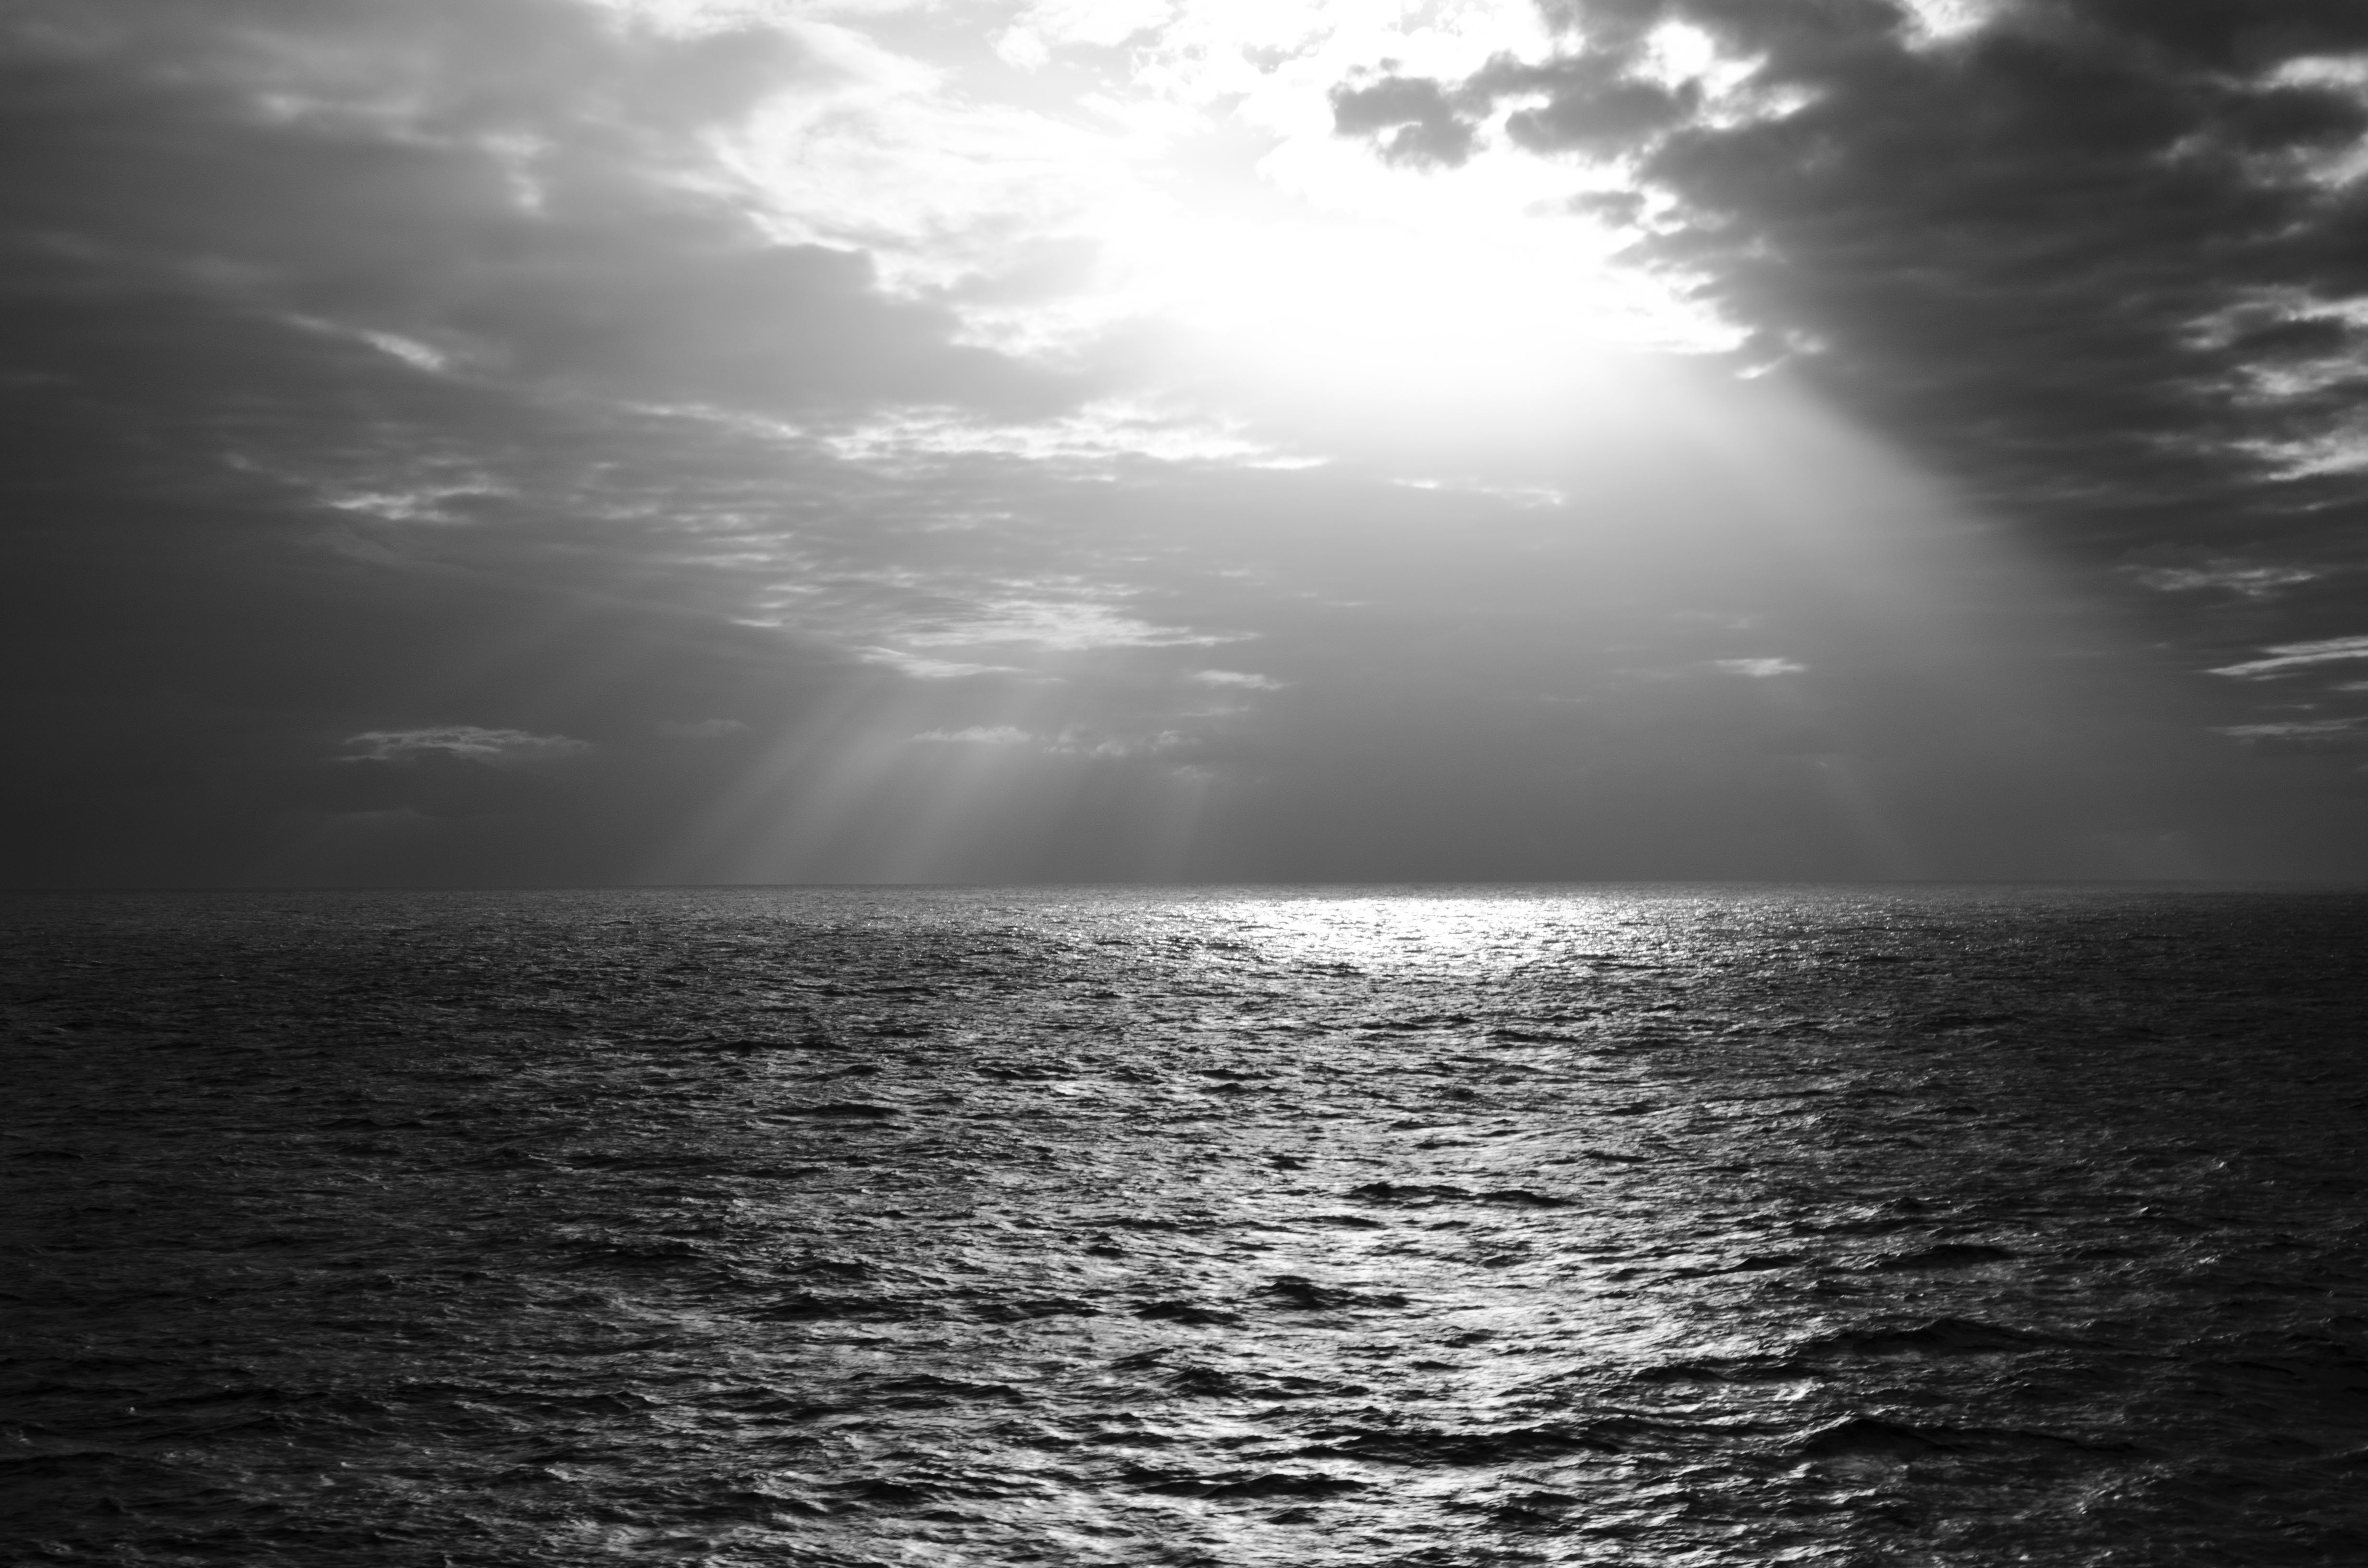
sea, coast, ocean, horizon, light, cloud, black and white, sky, sun, sunlight, morning, wave, atmosphere, dusk, reflection, weather, darkness, monochrome, moonlight, monochrome photography, atmospheric phenomenon, wind wave